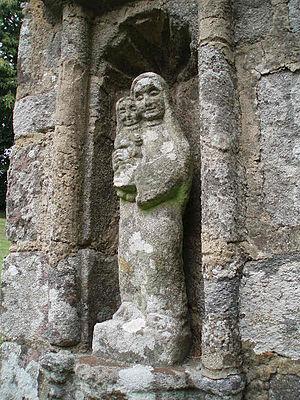
Sur le lieux des apparitions
La Prénessaye [la pʁenəsɛ] est une commune française située dans le département des Côtes-d'Armor en région Bretagne.